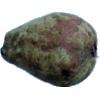
Label: Pear Stone 1